Yevhen Konoplyanka

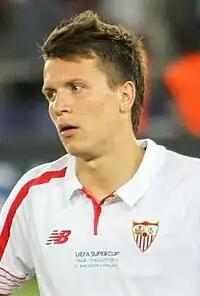
Konoplyanka with Sevilla in 2015

Yevhen Olehovych Konoplyanka (born 29 September 1989) is a Ukrainian former professional footballer who played as a winger.